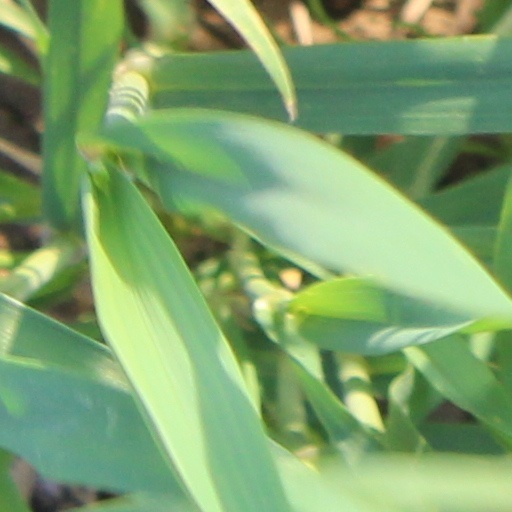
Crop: wheat